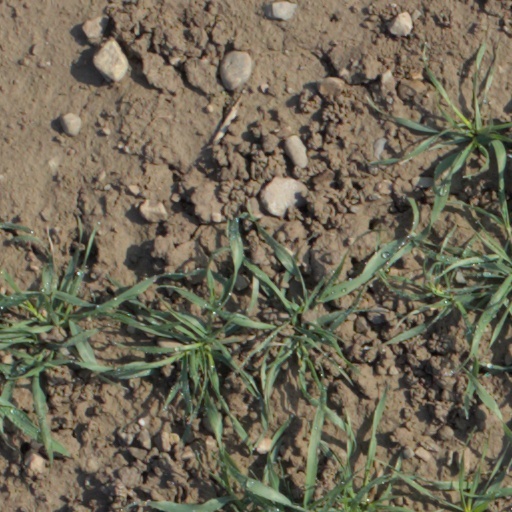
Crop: wheat